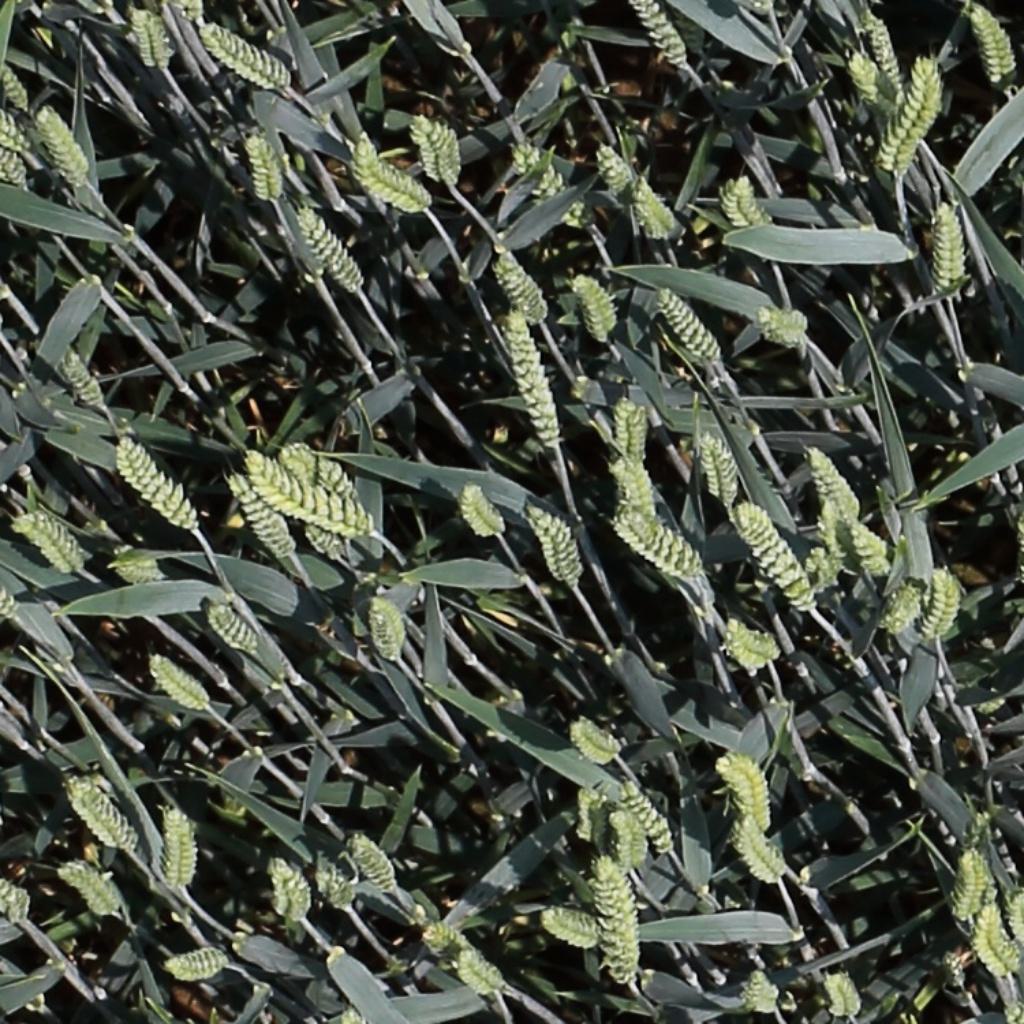
Country: Switzerland
Location: Usask
Wheat development stage: Filling